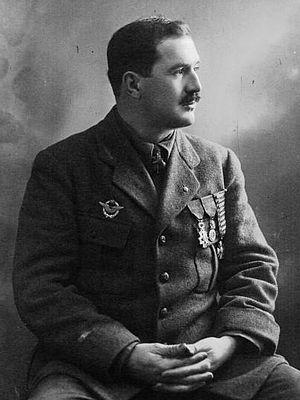
Paul Albert Pierre Tarascon, né le 8 décembre 1882 au Thor et mort le 11 juin 1977 à Levallois-Perret, est un aviateur français, as de la Première Guerre mondiale avec 12 victoires homologuées.